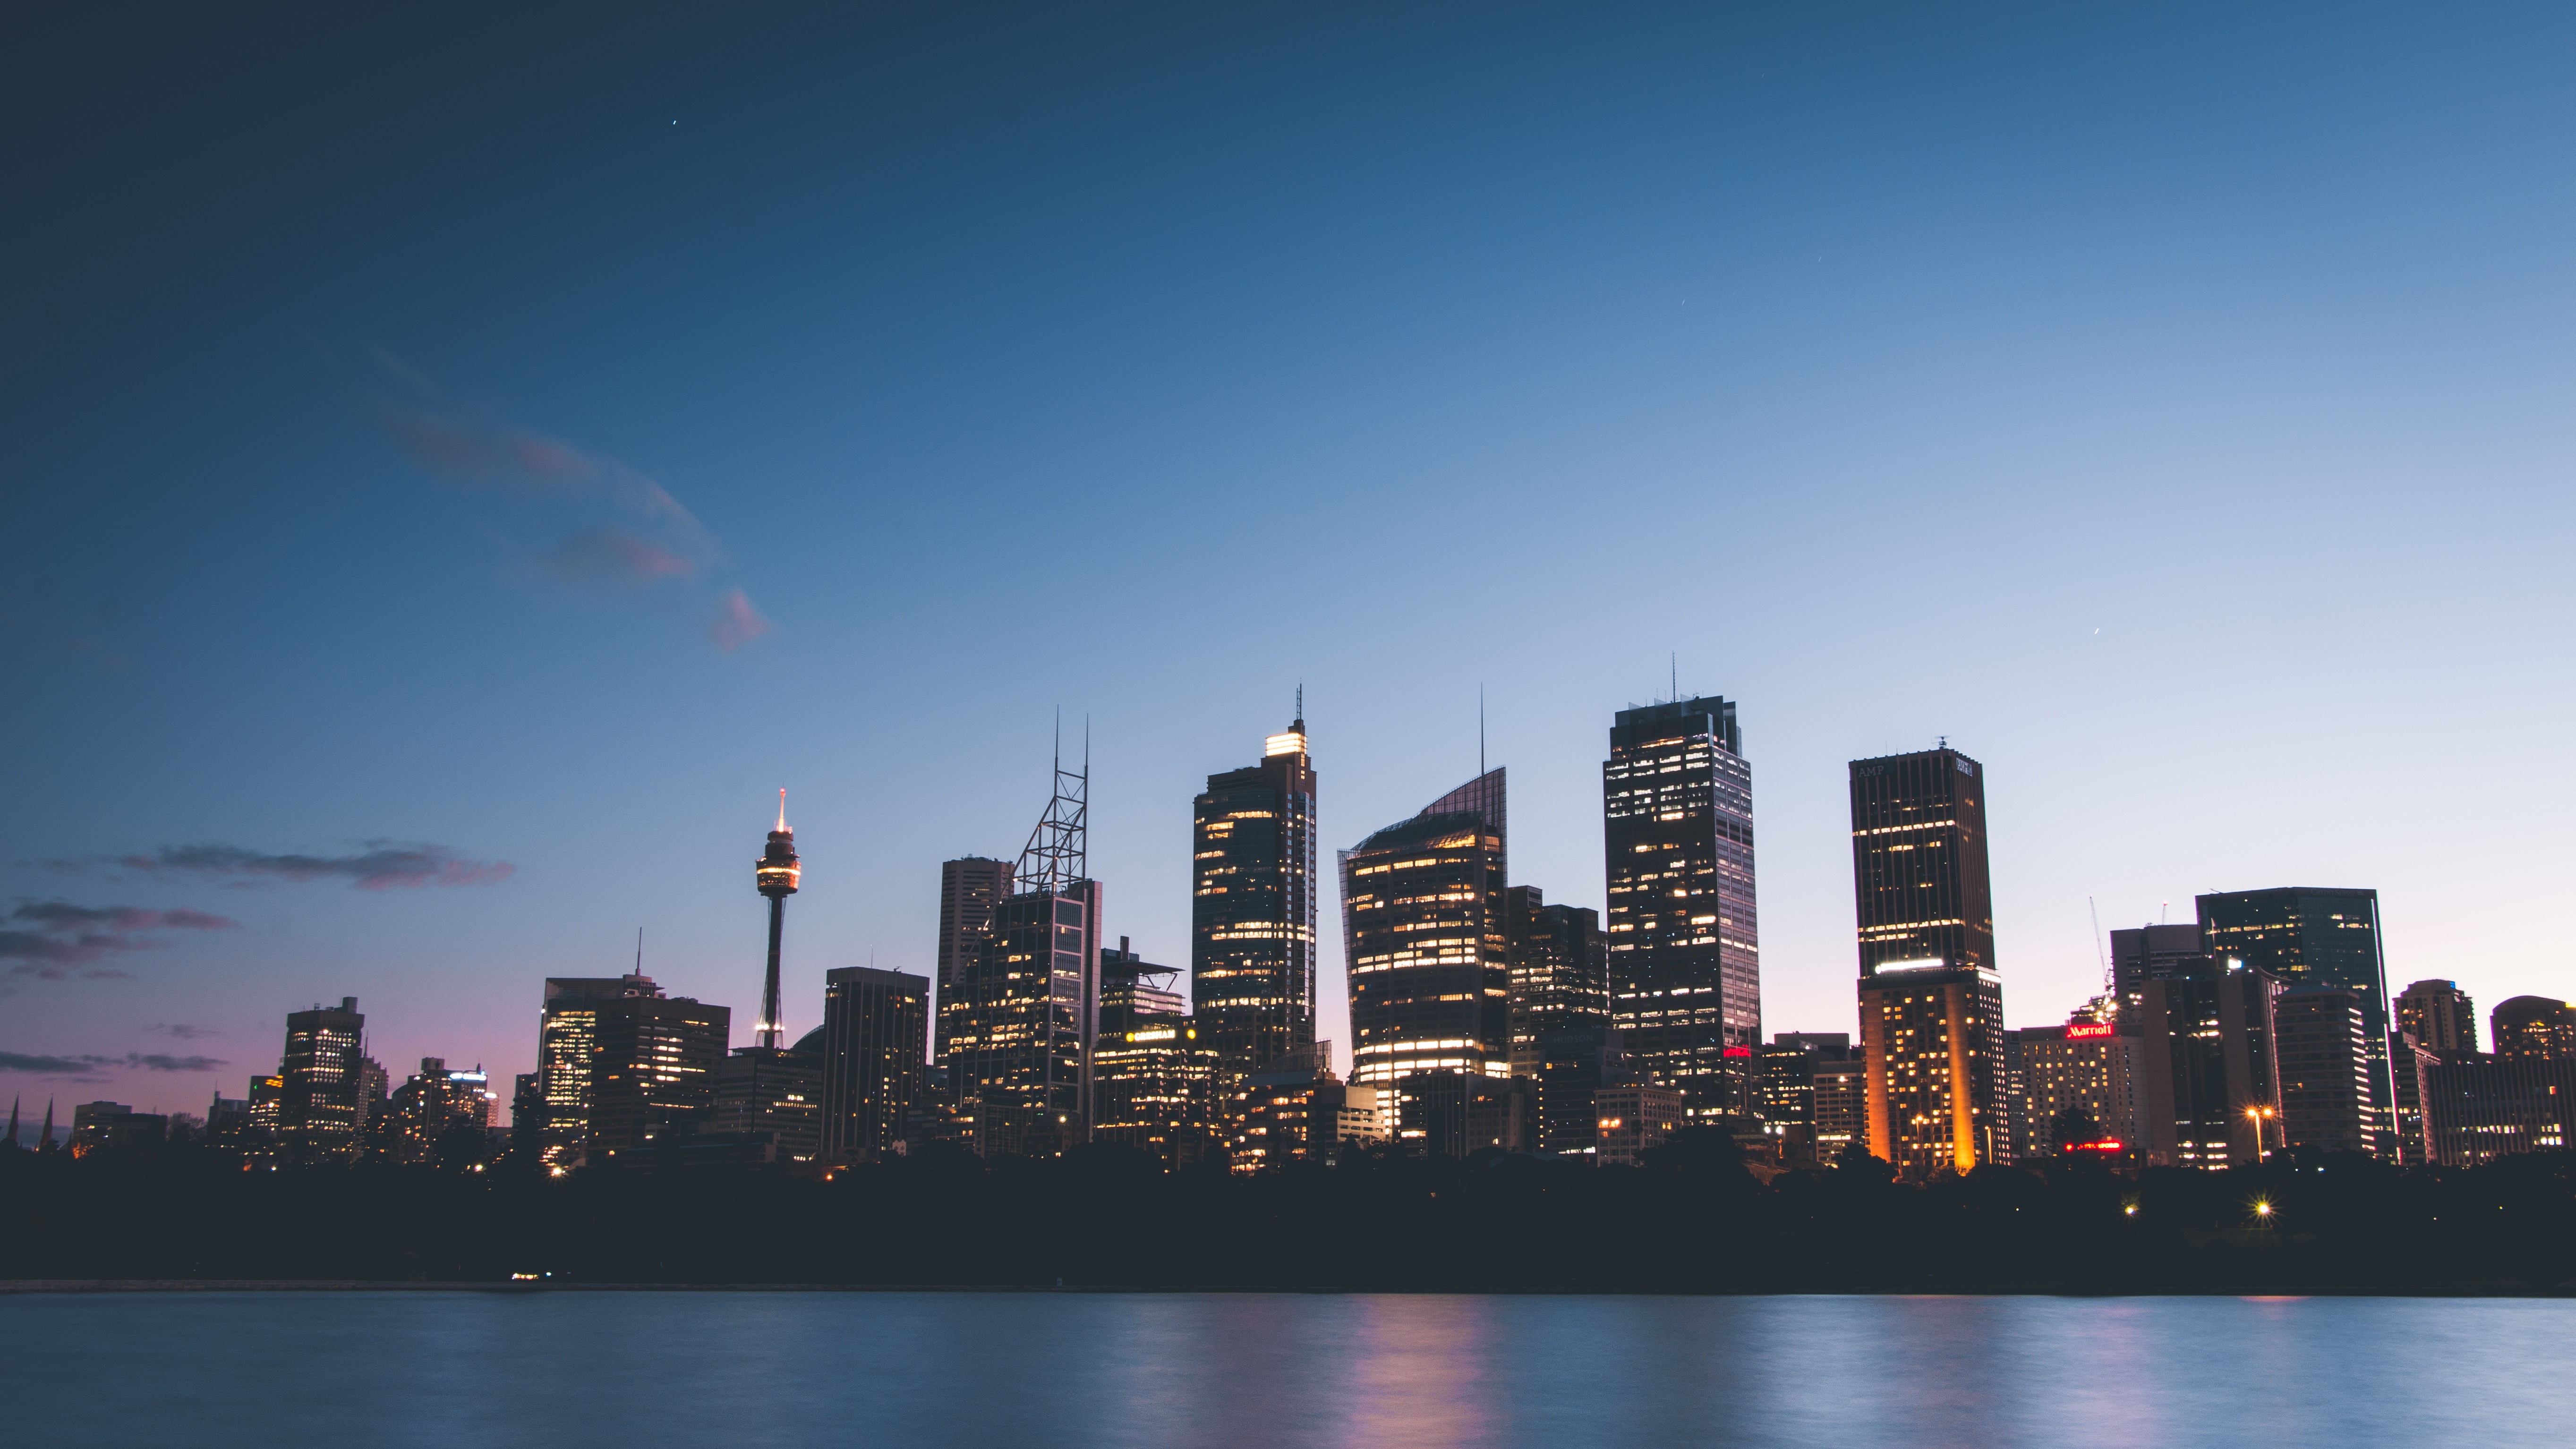
water, horizon, sky, sunset, skyline, night, dawn, city, skyscraper, urban, river, cityscape, downtown, dusk, evening, reflection, tower, landmark, tower block, lights, skyscrapers, buildings, city lights, metropolis, urban area, geographical feature, human settlement, atmosphere of earth, metropolitan area